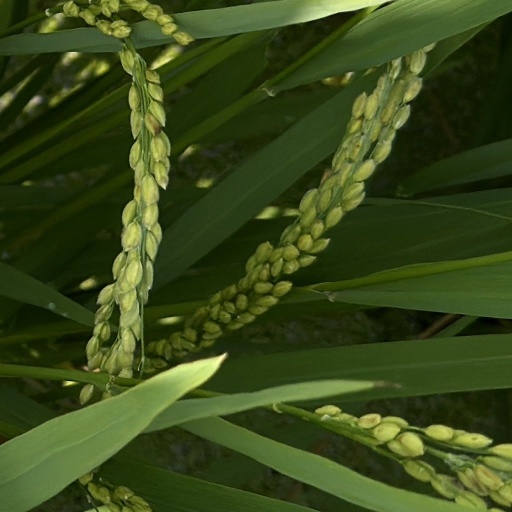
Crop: rice